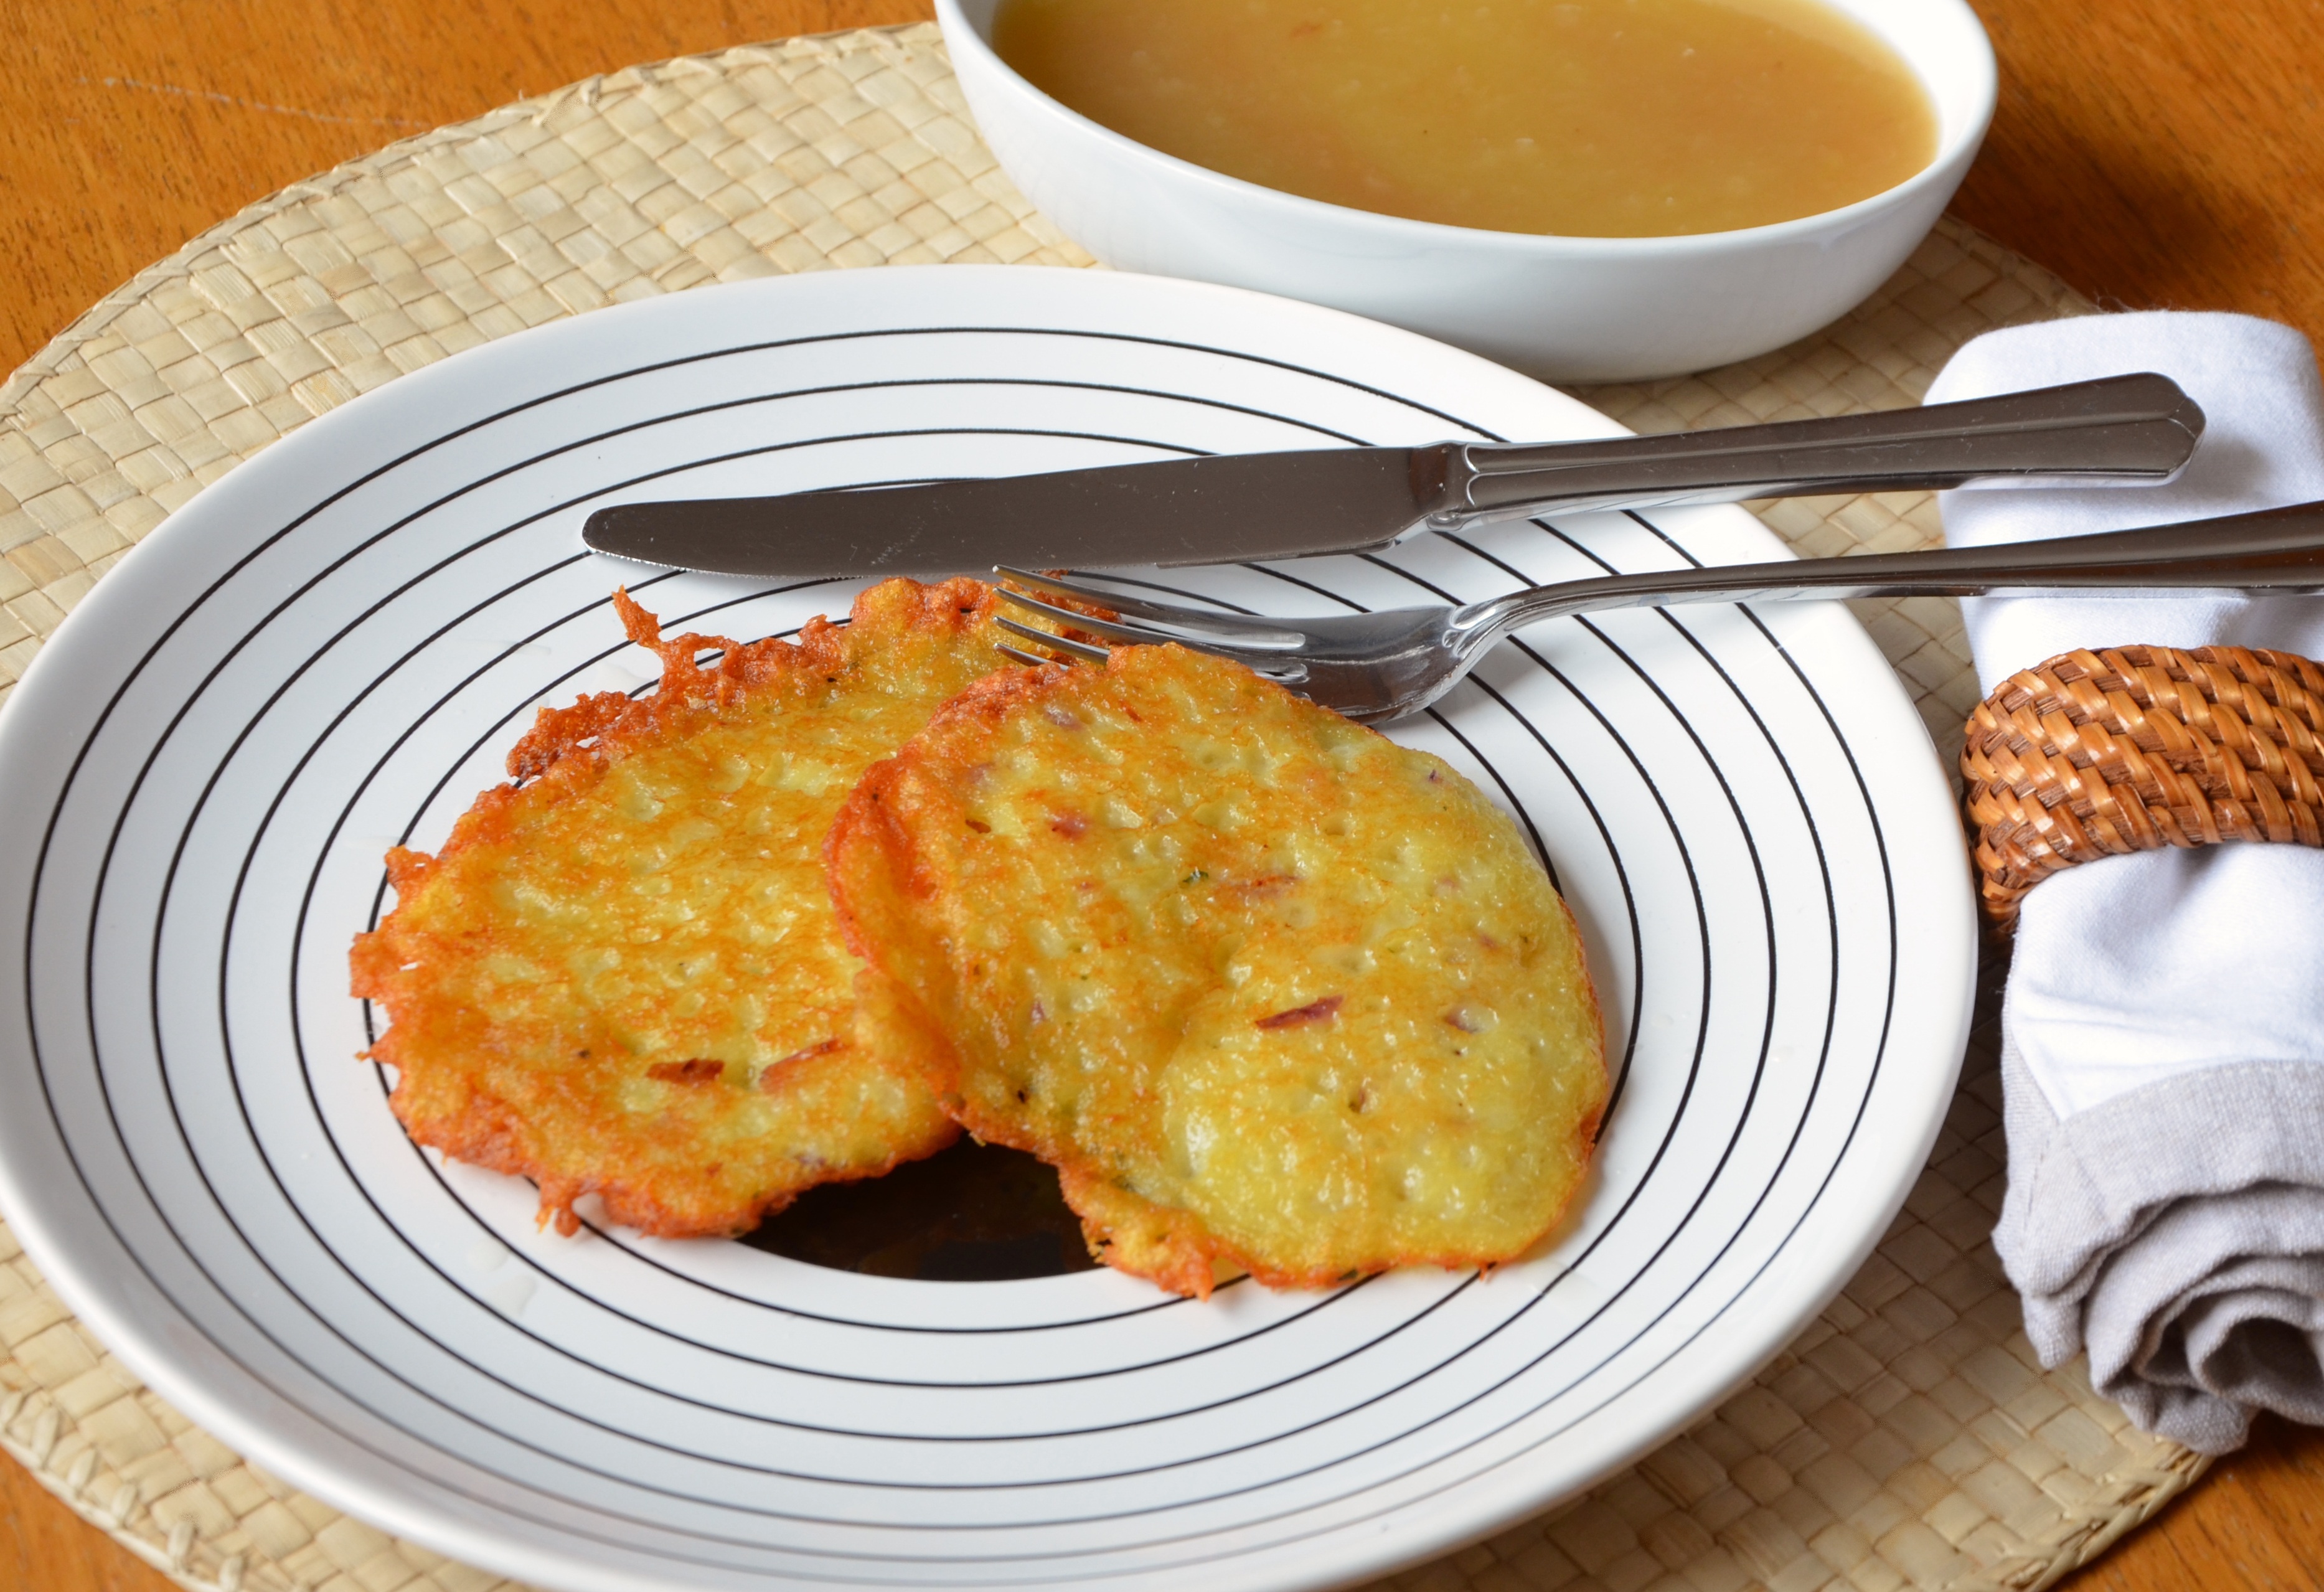
dish, meal, food, produce, vegetable, breakfast, eat, cuisine, potato, vegetarian food, applesauce, serve, baked goods, wreak, flowering plant, fritter, land plant, fried food, kartoffelpuffer, potato fritter